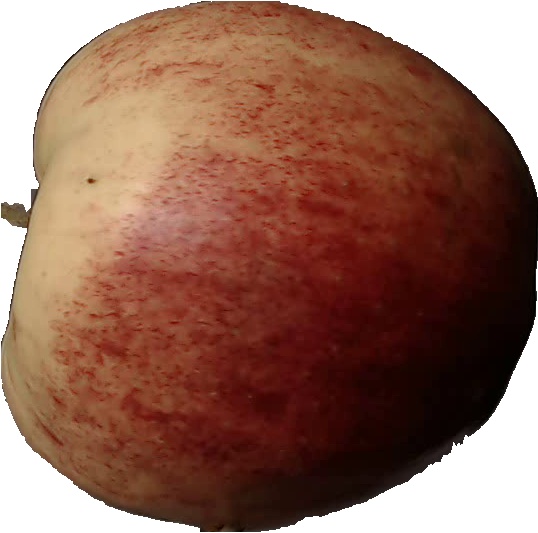
Label: apple_red_3